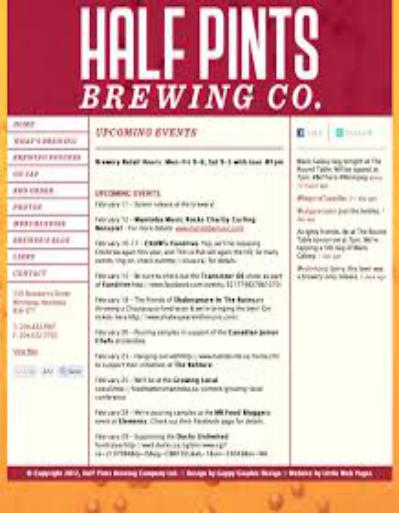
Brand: Half Pints
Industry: Food